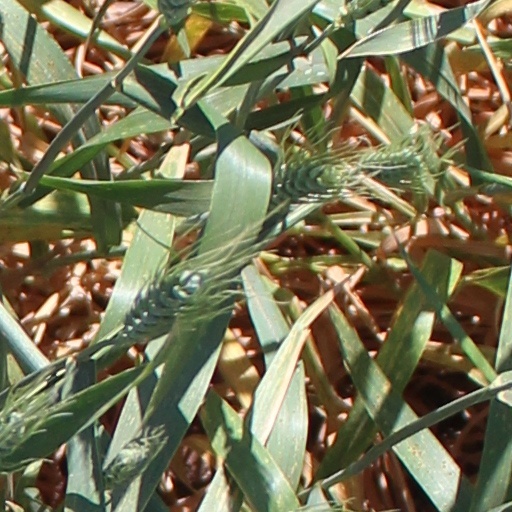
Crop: wheat